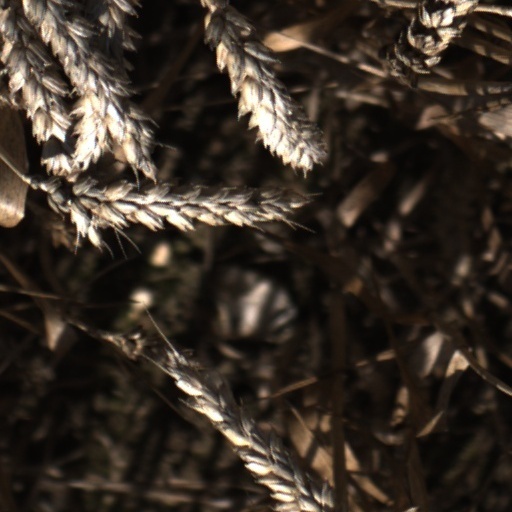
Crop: wheat